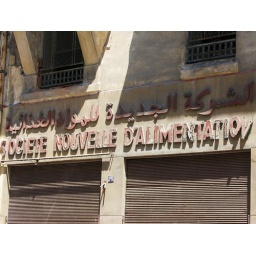
Decaying sign on the street in Casablanca